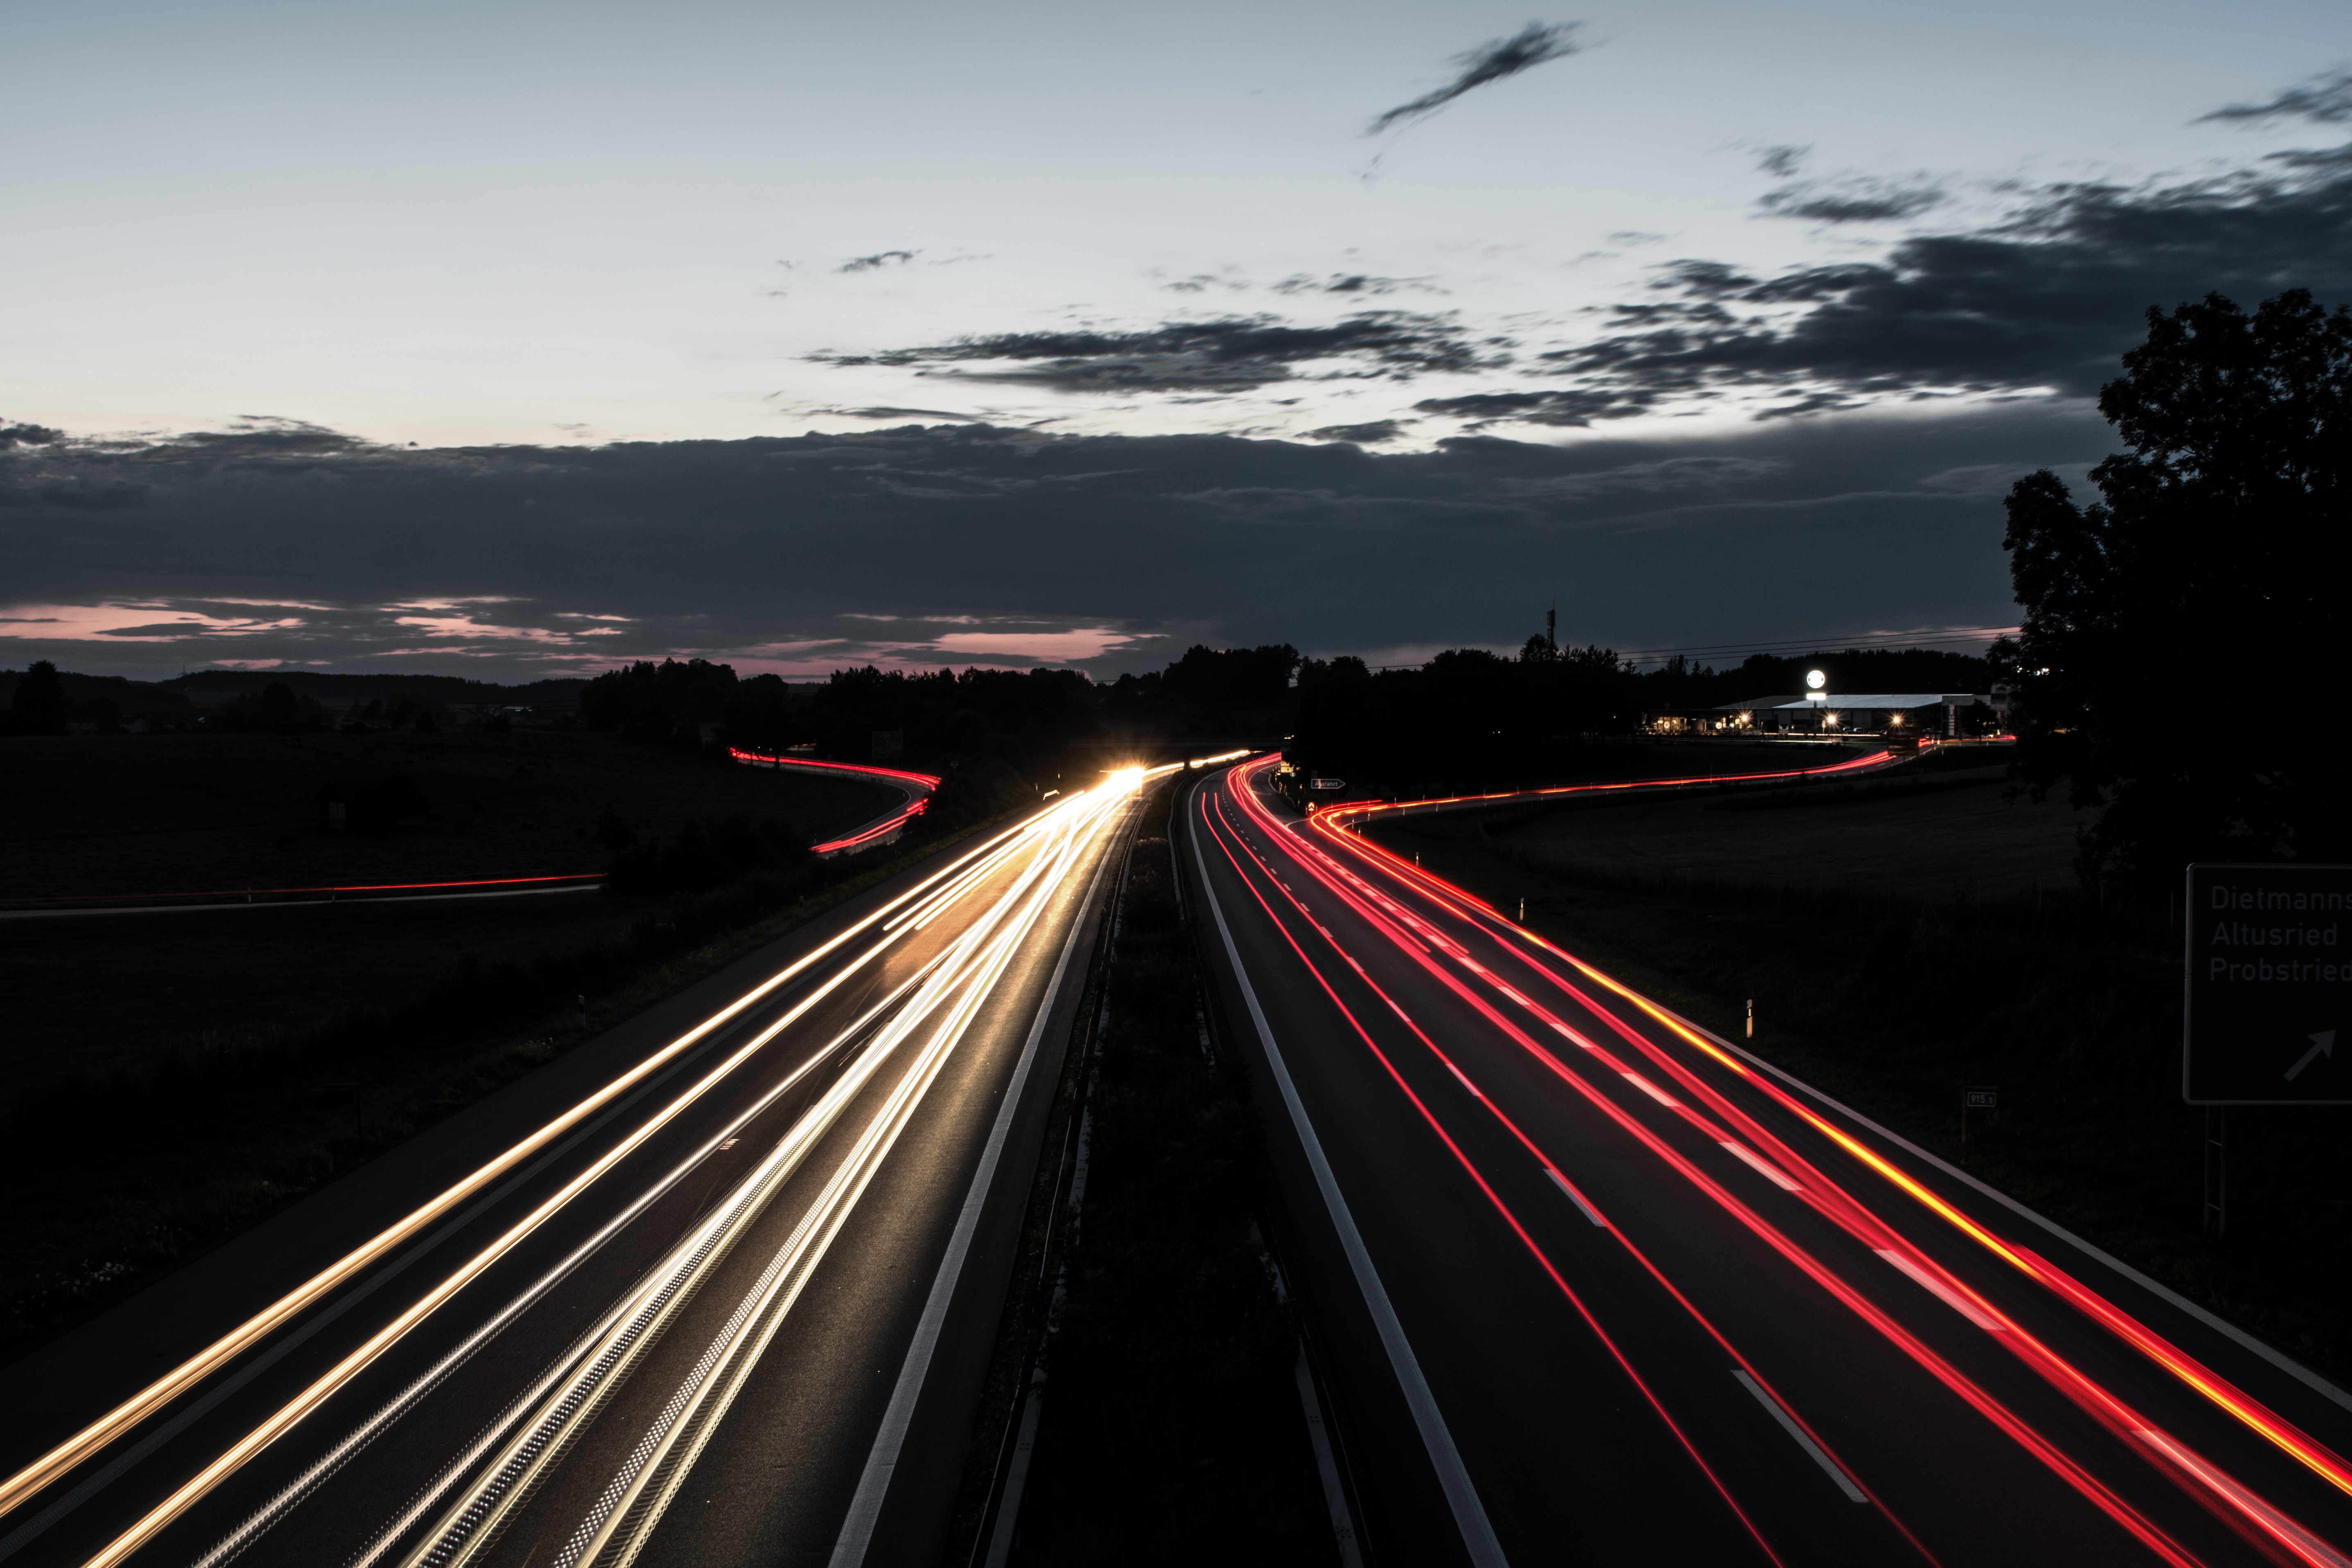
horizon, light, sky, road, bridge, traffic, night, highway, dusk, evening, red, long exposure, lights, infrastructure, cars, autobahn, light traces, nonbuilding structure